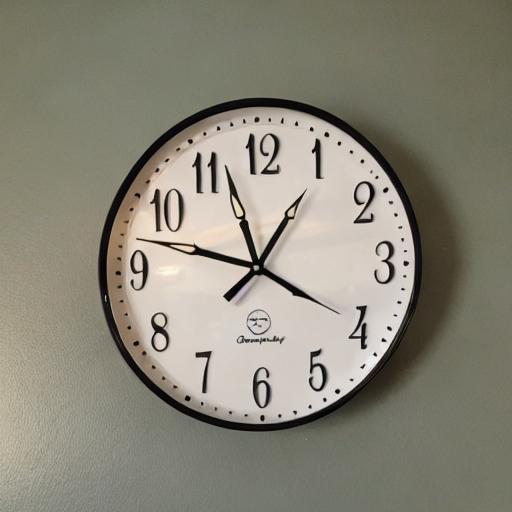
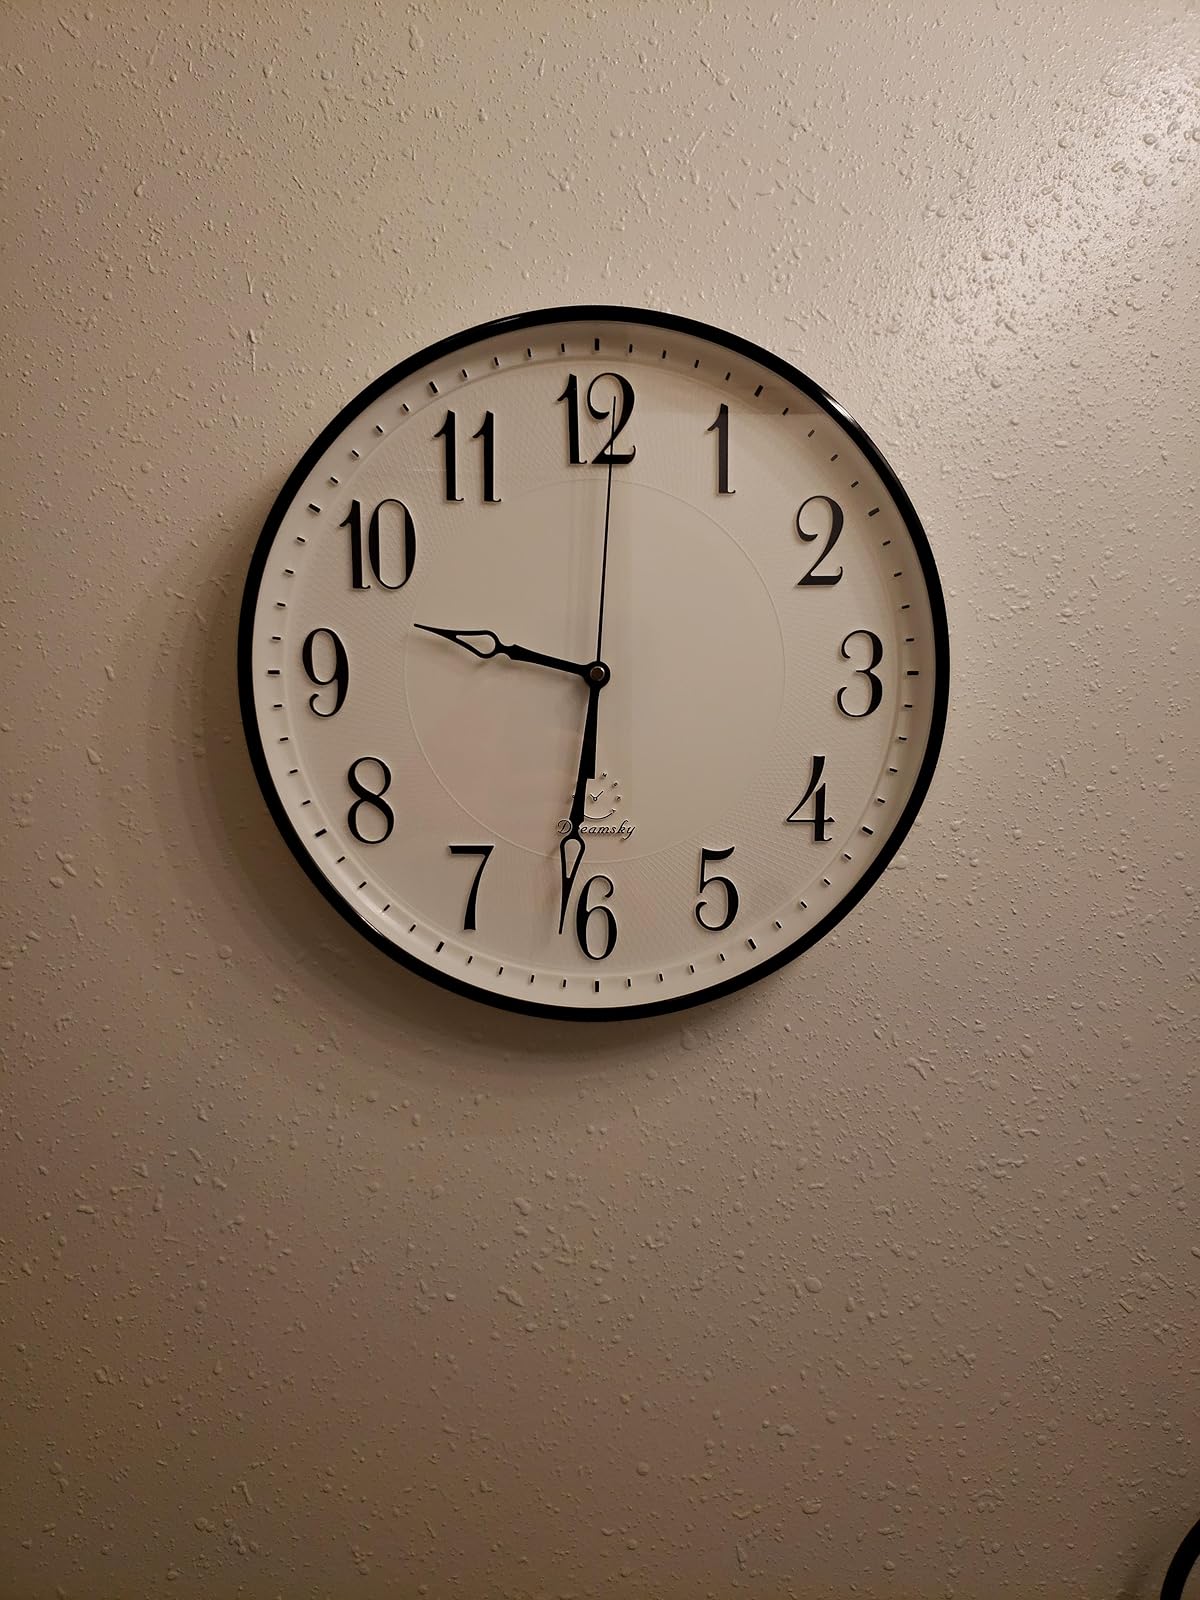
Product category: clock
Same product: no